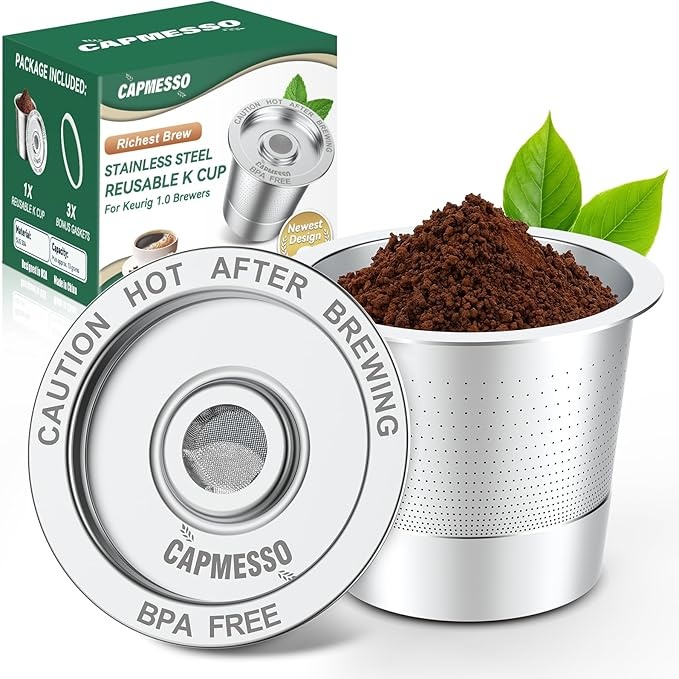
Reusable Stainless Steel  K Cups Coffee Pod for Keurig 1.0 - Newest Design
About this item [stylesheet-group="0"]{} body{margin:0;} button::-moz-focus-inner,input::-moz-focus-inner{border:0;padding:0;} html{-ms-text-size-adjust:100%;-webkit-text-size-adjust:100%;-webkit-tap-highlight-color:rgba(0,0,0,0);} input::-webkit-search-cancel-button,input::-webkit-search-decoration,input::-webkit-search-results-button,input::-webkit-search-results-decoration{display:none;} [stylesheet-group="1"]{} .css-146c3p1{background-color:rgba(0,0,0,0.00);border:0 solid black;box-sizing:border-box;color:rgba(0,0,0,1.00);display:inline;font:14px -apple-system,BlinkMacSystemFont,"Segoe UI",Roboto,Helvetica,Arial,sans-serif;list-style:none;margin:0px;padding:0px;position:relative;text-align:start;text-decoration:none;white-space:pre-wrap;word-wrap:break-word;} .css-175oi2r{align-items:stretch;background-color:rgba(0,0,0,0.00);border:0 solid black;box-sizing:border-box;display:flex;flex-basis:auto;flex-direction:column;flex-shrink:0;list-style:none;margin:0px;min-height:0px;min-width:0px;padding:0px;position:relative;text-decoration:none;z-index:0;} .css-1jxf684{background-color:rgba(0,0,0,0.00);border:0 solid black;box-sizing:border-box;color:inherit;display:inline;font:inherit;list-style:none;margin:0px;padding:0px;position:relative;text-align:inherit;text-decoration:none;white-space:inherit;word-wrap:break-word;} .css-9pa8cd{bottom:0px;height:100%;left:0px;opacity:0;position:absolute;right:0px;top:0px;width:100%;z-index:-1;} [stylesheet-group="2"]{} .r-13awgt0{flex:1;} .r-1adg3ll{display:block;} .r-1jkafct{border-bottom-left-radius:2px;border-bottom-right-radius:2px;border-top-left-radius:2px;border-top-right-radius:2px;} .r-1phboty{border-bottom-style:solid;border-left-style:solid;border-right-style:solid;border-top-style:solid;} .r-1udh08x{overflow-x:hidden;overflow-y:hidden;} .r-4iw3lz{border-bottom-width:0;border-left-width:0;border-right-width:0;border-top-width:0;} .r-4qtqp9{display:inline-block;} .r-6koalj{display:flex;} .r-bztko3{overflow-x:visible;overflow-y:visible;} .r-crgep1{margin:0px;} .r-hvic4v{display:none;} .r-krxsd3{display:-webkit-box;} .r-rs99b7{border-bottom-width:1px;border-left-width:1px;border-right-width:1px;border-top-width:1px;} .r-sdzlij{border-bottom-left-radius:9999px;border-bottom-right-radius:9999px;border-top-left-radius:9999px;border-top-right-radius:9999px;} .r-t60dpp{padding:0px;} .r-wwvuq4{padding:0;} .r-xoduu5{display:inline-flex;} .r-ywje51{margin:auto;} .r-z2wwpe{border-bottom-left-radius:4px;border-bottom-right-radius:4px;border-top-left-radius:4px;border-top-right-radius:4px;} [stylesheet-group="2.1"]{} .r-1559e4e{padding-bottom:2px;padding-top:2px;} .r-1fkl15p{padding-left:32px;padding-right:32px;} .r-3o4zer{padding-left:12px;padding-right:12px;} .r-3pj75a{padding-left:16px;padding-right:16px;} .r-cxgwc0{padding-left:24px;padding-right:24px;} .r-dd0y9b{padding-bottom:20px;padding-top:20px;} .r-ddtstp{margin-bottom:0px;margin-top:0px;} .r-dp7rxi{padding-bottom:40px;padding-top:40px;} .r-f8sm7e{margin-left:auto;margin-right:auto;} .r-n7gxbd{padding-left:4px;padding-right:4px;} .r-s49dbf{margin-bottom:1px;margin-top:1px;} .r-sjygvo{padding-left:1em;padding-right:1em;} [stylesheet-group="2.2"]{} .r-15peodp{right:-9999px;} .r-19qo34d{left:-9999px;} .r-1ca1ndr{margin-left:0.5em;} .r-1ez5h0i{margin-left:4px;} .r-1gs4q39{margin-right:4px;} .r-1kkk96v{margin-left:8px;} .r-1kpi4qh{margin-left:0.075em;} .r-1l2kgy{margin-right:0.5em;} .r-1q6cnnd{right:-2px;} .r-1wron08{margin-right:8px;} .r-3t4u6i{margin-left:2px;} .r-45ll9u{left:50%;} .r-5f1w11{left:-2px;} .r-k4bwe5{margin-right:0.075em;} .r-o59np7{padding-right:8px;} .r-ocobd0{right:50%;} .r-qjj4hq{padding-left:8px;} .r-x1x4zq{margin-right:2px;} [stylesheet-group="3"]{} .r-105ug2t{pointer-events:auto!important;} .r-109y4c4{height:1px;} .r-10ptun7{height:16px;} .r-10v3vxq{transform:scaleX(-1);} .r-117bsoe{margin-bottom:20px;} .r-11c0sde{margin-top:24px;} .r-11j9u27{visibility:hidden;} .r-12181gd{box-shadow:0 0 2px rgba(0,0,0,0.03) inset;} .r-12sks89{min-height:22px;} .r-12vffkv>*{pointer-events:auto;} .r-12vffkv{pointer-events:none!important;} .r-12ym1je{width:18px;} .r-135wba7{line-height:24px;} .r-13qz1uu{width:100%;} .r-13wfysu{-webkit-text-decoration-line:none;text-decoration-line:none;} .r-146iojx{max-width:300px;} .r-1472mwg{height:24px;} .r-14j79pv{color:rgba(83,100,113,1.00);} .r-14lw9ot{background-color:rgba(255,255,255,1.00);} .r-15ysp7h{min-height:32px;} .r-16dba41{font-weight:400;} .r-16y2uox{flex-grow:1;} .r-176fswd{transform:translateX(-50%) translateY(-50%);} .r-1777fci{justify-content:center;} .r-17bb2tj{animation-duration:0.75s;} .r-17leim2{background-repeat:repeat;} .r-17s6mgv{justify-content:flex-end;} .r-18jsvk2{color:rgba(15,20,25,1.00);} .r-18tzken{width:56px;} .r-18u37iz{flex-direction:row;} .r-18yzcnr{height:22px;} .r-19wmn03{width:20px;} .r-19yznuf{min-height:52px;} .r-1abnn5w{animation-play-state:paused;} .r-1acpoxo{width:36px;} .r-1ad0z5i{word-break:break-all;} .r-1awozwy{align-items:center;} .r-1b43r93{font-size:14px;} .r-1betnmo{max-width:672px;} .r-1blnp2b{width:72px;} .r-1blvdjr{font-size:23px;} .r-1ceczpf{min-height:24px;} .r-1cwl3u0{line-height:16px;} .r-1d2f490{left:0px;} .r-1ddef8g{-webkit-text-decoration-line:underline;text-decoration-line:underline;} .r-1dn12g7{line-height:48px;} .r-1ebb2ja{list-style:none;} .r-1ff274t{text-align:right;} .r-1gkfh8e{font-size:11px;} .r-1h0z5md{justify-content:flex-start;} .r-1h8ys4a{padding-top:4px;} .r-1hjwoze{height:18px;} .r-1iln25a{word-wrap:normal;} .r-1inkyih{font-size:17px;} .r-1ipicw7{width:300px;} .r-1iusvr4{flex-basis:0px;} .r-1janqcz{width:16px;} .r-1jaylin{width:-webkit-max-content;width:-moz-max-content;width:max-content;} .r-1k78y06{font-family:Tahoma, Arial, sans-serif;} .r-1kihuf0{align-self:center;} .r-1ldzwu0{animation-timing-function:linear;} .r-1loqt21{cursor:pointer;} .r-1mlwlqe{flex-basis:auto;} .r-1mrlafo{background-position:0;} .r-1muvv40{animation-iteration-count:infinite;} .r-1mwlp6a{height:56px;} .r-1nao33i{color:rgba(231,233,234,1.00);} .r-1niwhzg{background-color:rgba(0,0,0,0.00);} .r-1ny4l3l{outline-style:none;} .r-1oifz5y{background-color:rgba(170,17,0,1.00);} .r-1oszu61{align-items:stretch;} .r-1otgn73{touch-action:manipulation;} .r-1p0dtai{bottom:0px;} .r-1pi2tsx{height:100%;} .r-1ps3wis{min-width:44px;} .r-1qd0xha{font-family:-apple-system,BlinkMacSystemFont,"Segoe UI",Roboto,Helvetica,Arial,sans-serif;} .r-1qi8awa{min-width:36px;} .r-1r5jyh0{min-height:130px;} .r-1r8g8re{height:36px;} .r-1s2hp8q{min-height:26px;} .r-1sxrcry{background-size:auto;} .r-1tl8opc{font-family:"Segoe UI",Meiryo,system-ui,-apple-system,BlinkMacSystemFont,sans-serif;} .r-1to6hqq{background-color:rgba(255,212,0,1.00);} .r-1ttztb7{text-align:inherit;} .r-1udbk01{text-overflow:ellipsis;} .r-1v2oles{top:50%;} .r-1vmecro{direction:rtl;} .r-1vr29t4{font-weight:800;} .r-1wb8bfx{text-decoration-thickness:2px;} .r-1wbh5a2{flex-shrink:1;} .r-1wyyakw{z-index:-1;} .r-1xcajam{position:fixed;} .r-1xk2f4g{clip:rect(1px, 1px, 1px, 1px);} .r-1xnzce8{-moz-user-select:text;-webkit-user-select:text;user-select:text;} .r-1xvli5t{height:1.25em;} .r-1y7e96w{min-width:22px;} .r-1ye8kvj{max-width:600px;} .r-1yef0xd{animation-name:r-11cv4x;} .r-1yjpyg1{font-size:31px;} .r-1ykxob0{top:60%;} .r-2o02ov{margin-top:40px;} .r-2tavb8{background-color:rgba(0,0,0,0.60);} .r-2yi16{min-height:36px;} .r-36ujnk{font-style:italic;} .r-37tt59{line-height:32px;} .r-3s2u2q{white-space:nowrap;} .r-417010{z-index:0;} .r-4gszlv{background-size:cover;} .r-4hwcpe{font-family:Vazirmatn, Tahoma, Arial, sans-serif;} .r-4wgw6l{min-width:32px;} .r-54znze{color:rgba(239,243,244,1.00);} .r-56xrmm{line-height:12px;} .r-6026j{background-color:rgba(255,255,255,0.85);} .r-633pao{pointer-events:none!important;} .r-6416eg{-moz-transition-property:background-color, box-shadow;-webkit-transition-property:background-color, box-shadow;transition-property:background-color, box-shadow;} .r-64el8z{min-width:52px;} .r-7q8q6z{cursor:default;} .r-8akbws{-webkit-box-orient:vertical;} .r-8jfcpp{top:-2px;} .r-92ng3h{width:1px;} .r-a023e6{font-size:15px;} .r-adyw6z{font-size:20px;} .r-agouwx{transform:translateZ(0);} .r-ah5dr5>*{pointer-events:none;} .r-ah5dr5{pointer-events:auto!important;} .r-aqfbo4{backface-visibility:hidden;} .r-b88u0q{font-weight:700;} .r-bcqeeo{min-width:0px;} .r-bnwqim{position:relative;} .r-bt1l66{min-height:20px;} .r-bvlit7{margin-bottom:-12px;} .r-clrlgt{animation-name:r-imtty0;} .r-deolkf{box-sizing:border-box;} .r-dflpy8{height:1.2em;} .r-dnmrzs{max-width:100%;} .r-ehq7j7{background-size:contain;} .r-emqnss{transform:translateZ(0px);} .r-eqz5dr{flex-direction:column;} .r-ero68b{min-height:40px;} .r-fdjqy7{text-align:left;} .r-fm7h5w{font-family:"TwitterChirpExtendedHeavy","Verdana",-apple-system,BlinkMacSystemFont,"Segoe UI",Roboto,Helvetica,Arial,sans-serif;} .r-h9hxbl{width:1.2em;} .r-icoktb{opacity:0.5;} .r-ifefl9{min-height:0px;} .r-impgnl{transform:translateX(50%) translateY(-50%);} .r-iphfwy{padding-bottom:4px;} .r-ipm5af{top:0px;} .r-jmul1s{transform:scale(1.1);} .r-jwli3a{color:rgba(255,255,255,1.00);} .r-kemksi{background-color:rgba(0,0,0,1.00);} .r-lp5zef{min-width:24px;} .r-lrsllp{width:24px;} .r-lrvibr{-moz-user-select:none;-webkit-user-select:none;user-select:none;} .r-m6rgpd{vertical-align:text-bottom;} .r-majxgm{font-weight:500;} .r-n6v787{font-size:13px;} .r-nhe8su{animation-duration:0.5s;} .r-nvplwv{animation-timing-function:ease-out;} .r-nwxazl{line-height:40px;} .r-o7ynqc{transition-duration:0.2s;} .r-orgf3d{opacity:0;} .r-peo1c{min-height:44px;} .r-poiln3{font-family:inherit;} .r-pp5qcn{vertical-align:-20%;} .r-q4m81j{text-align:center;} .r-qlhcfr{font-size:0.001px;} .r-qvk6io{line-height:0px;} .r-qvutc0{word-wrap:break-word;} .r-rjixqe{line-height:20px;} .r-rki7wi{bottom:12px;} .r-s67bdx{font-size:48px;} .r-sb58tz{max-width:1000px;} .r-tjvw6i{text-decoration-thickness:1px;} .r-u6sd8q{background-repeat:no-repeat;} .r-u8s1d{position:absolute;} .r-ueyrd6{line-height:36px;} .r-uho16t{font-size:34px;} .r-vkv6oe{min-width:40px;} .r-vlxjld{color:rgba(247,249,249,1.00);} .r-vqxq0j{border:0 solid black;} .r-vrz42v{line-height:28px;} .r-vvn4in{background-position:center;} .r-wy61xf{height:72px;} .r-x3cy2q{background-size:100% 100%;} .r-x572qd{background-color:rgba(247,249,249,1.00);} .r-xigjrr{-webkit-filter:blur(4px);filter:blur(4px);} .r-yc9v9c{width:22px;} .r-yfoy6g{background-color:rgba(21,32,43,1.00);} .r-yn5ncy{animation-fill-mode:both;} .r-yy2aun{font-size:26px;} .r-yyyyoo{fill:currentcolor;} .r-z7pwl0{max-width:700px;} .r-z80fyv{height:20px;} .r-zchlnj{right:0px;} @-webkit-keyframes r-11cv4x{0%{transform:rotate(0deg);}100%{transform:rotate(360deg);}} @-webkit-keyframes r-imtty0{0%{opacity:0;}100%{opacity:1;}} @keyframes r-11cv4x{0%{transform:rotate(0deg);}100%{transform:rotate(360deg);}} @keyframes r-imtty0{0%{opacity:0;}100%{opacity:1;}} .r-k1e0{position:absolute;visibility:hidden;top:0;width:50px;pointer-events:none} .r-k1e0.loaded{visibility:visible;top:50vh;width:50px} Universal Reusable K-Cups for Keurig 1.0 Machines This pod fits K-Mini, K-Express, K-Classic, K-Elite, K-Latte, K-Cafe, K-Select, K-Compact, and legacy 1.0 brewers like B40/K40/K45, B44/B50/B60, B66/B70/K75, B77/B79/B100, B135/B140/B145, K145/B150/K150, B155/K155/B200, B1250/B1255/B3000, K1500—for easy coffee in various setups. Note : Not compatible with Keurig 2.0, K-Supreme/Plus/Smart, or K-Slim. Innovative Design for Better Brews CAPMESSO's refillable pod uses dual-density mesh to cut sediment, improve extraction, and deliver richer, smoother coffee. The spherical lid spreads water evenly, blocks grounds, and skips the mess—while keeping metal durability and eco perks for a purer, hassle-free experience. Eco-Friendly & Cost-Saving Opt for CAPMESSO's stainless steel pod: Lasts up to 10 years, slashes disposable pod costs, and cuts plastic waste. Includes spare leak-proof silicone rings for secure seals and longer life. Brew more sustainably, save big, and enjoy every cup guilt-free. Durable & Simple to Use Crafted from food-grade stainless steel—no plastics or toxins—for safe, pure sips. Holds up to 10g of coffee, tea, or cocoa to match your taste. Just fill, seal, and brew; clean by hand or dishwasher to keep your machine spotless. Shop with Peace of Mind If it doesn't fit or exceed expectations, we're here to help. Grab yours for fresh morning or office coffee—reach out anytime; we've got your back. Product Description
Brand: CAPMESSO
Category: Home & Garden > Kitchen & Dining > Kitchen Appliance Accessories > Coffee Maker & Espresso Machine Accessories > Coffee Maker & Espresso Machine Replacement Parts > Cappuccinatores